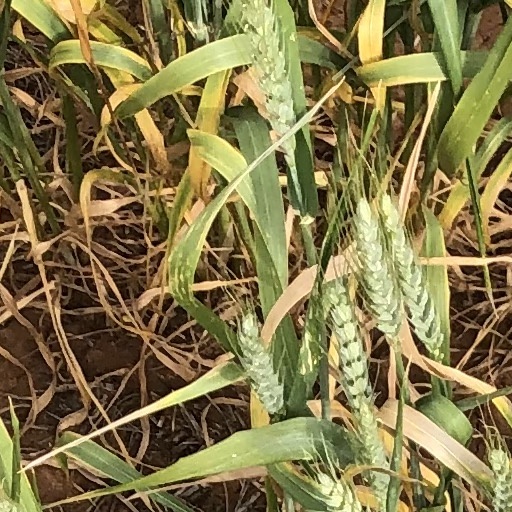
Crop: wheat